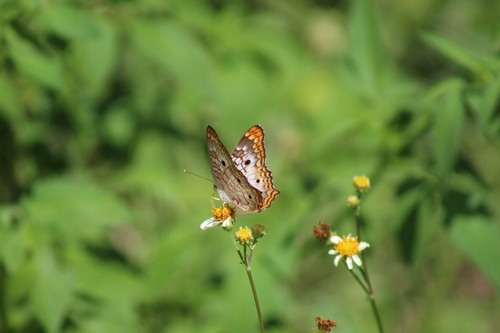
Scientific name: Anartia jatrophae
Common name: White peacock
Family: Nymphalidae
Order: Lepidoptera
Pollinator type: Primary pollinator
Habitat: Gardens, parks, and open areas
Geographic range: Southern United States to Argentina
Conservation status: Least Concern